Thief (Apple II game)

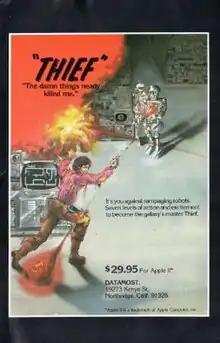

Thief is an Apple II multidirectional shooter written by Bob Flanagan and published by Datamost in 1981. It is a clone of the 1980 arcade game "Berzerk".